John Paul the Great Catholic University

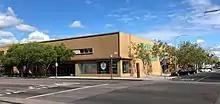
The main academic building of John Paul the Great Catholic University.

JPCatholic is located in downtown Escondido, a city immediately north of San Diego, California, and approximately north of downtown San Diego. Classrooms, sound stage, and chapel are located in a former Mingei art museum on Grand Avenue, the heart of Escondido's historic downtown, while administrative offices and a student life center are housed in two buildings across the street.